Patrol Squadron 4 (United States Navy)

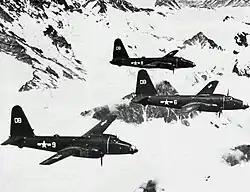
VP-4 P2V-2s over Alaska in 1948

VB-144 was established at NAS Alameda, California on 1 July 1943, as a squadron flying the PV-1 Ventura, by 14 August The squadron completed training and boarded for transport to NAS Kaneohe Bay, Hawaii. Upon arrival the squadron began an intensive period of combat training and operational patrols over the ocean near the Hawaiian Islands. On 9 January 1944 VB-144 was transferred to Hawkins Field, Tarawa, where combat patrols commenced as soon as the squadron was checked in and assigned space for the crews and aircraft. On 1 February 1944, the squadron was relocated to Dyess Field, Roi Island, from which bombing missions were carried out against Japanese installations in the Gilbert, Marshall and Eastern Caroline island chains. On 30 March 1944 VB-144 was transferred back to Tarawa, leaving a three-aircraft detachment at Dyess Field, which was engaged in strikes on 1 April 1944 against enemy positions at Wotje Atoll and Jaluit Atoll that continued through June. On 4 April 1944, the increasing tempo of operations at Dyess Field resulted in the deployment of a second detachment of VB-144 aircraft to Roi Island and by 1 September the remainder of the squadron was transferred to Dyess. On 30 September 1944 VB-144 was transferred to NAS Kaneohe Bay and was redesignated VPB-144 while preparing for return to the continental United States. On 1 November 1944 VPB-144 was reformed for training at NAS Whidbey Island, Washington. The squadron was reequipped with the newer PV-2 Harpoon. On 3 March 1945, the squadron commenced training in air-to-ground attack continued at NAS Moffett Field, California. From 8–15 April 1945 VPB-144 squadron personnel and equipment were loaded aboard for transport to Naval Base Pearl Harbor, Hawaii, arriving on 15 April. Upon arrival, the squadron was based at NAS Kaneohe Bay, where a combat training syllabus of several weeks was undertaken. From 11–23 May 1945 a detachment of squadron aircraft and crews was flown to Midway Island to provide combat air patrol coverage. On 23 May 1945, the detachment was increased to nine aircraft. On 24 May 1945 two of the crews sent to Midway earlier returned to NAS Kaneohe Bay. The remainder of the detachment followed, rejoining the rest of the squadron on 12 June 1945. On 27 June 1945 VPB-144 was transferred to Eniwetok, via Johnston Atoll and Majuro. The squadron was placed under the operational control of TF 96.1. Sector and photographic reconnaissance patrols were conducted over Wake and Ponape islands. By 12 September 1945, problems with malaria on Wake Island became so severe that the aircraft of VPB-144 were fitted with sprayers to cover the island with DDT. On 15 September 1945 flights were conducted over Kusaie, Ponape and the Caroline Islands as a show of force to the remaining Japanese troops who had not yet surrendered. By 15 May 1946: Squadron assets remained at NAB Tinian but all personnel were rotated back to the U.S., leaving the squadron in a caretaker status. In September 1946 the squadron was retained on the Navy roster, but was placed in an inactive status at NAS North Island, California, under FAW-14. In Nov 1947 the squadron was reactivated as VP-ML-4 at NAS Miramar, California, with a complement of 14 officers and 59 enlisted men. An SNB-5 was utilized for flight training until the arrival of the squadron's first operational aircraft, the P2V-1 Neptune, in mid-December 1947.